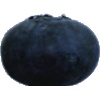
Label: Blueberry 1